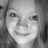
Emotion: happy